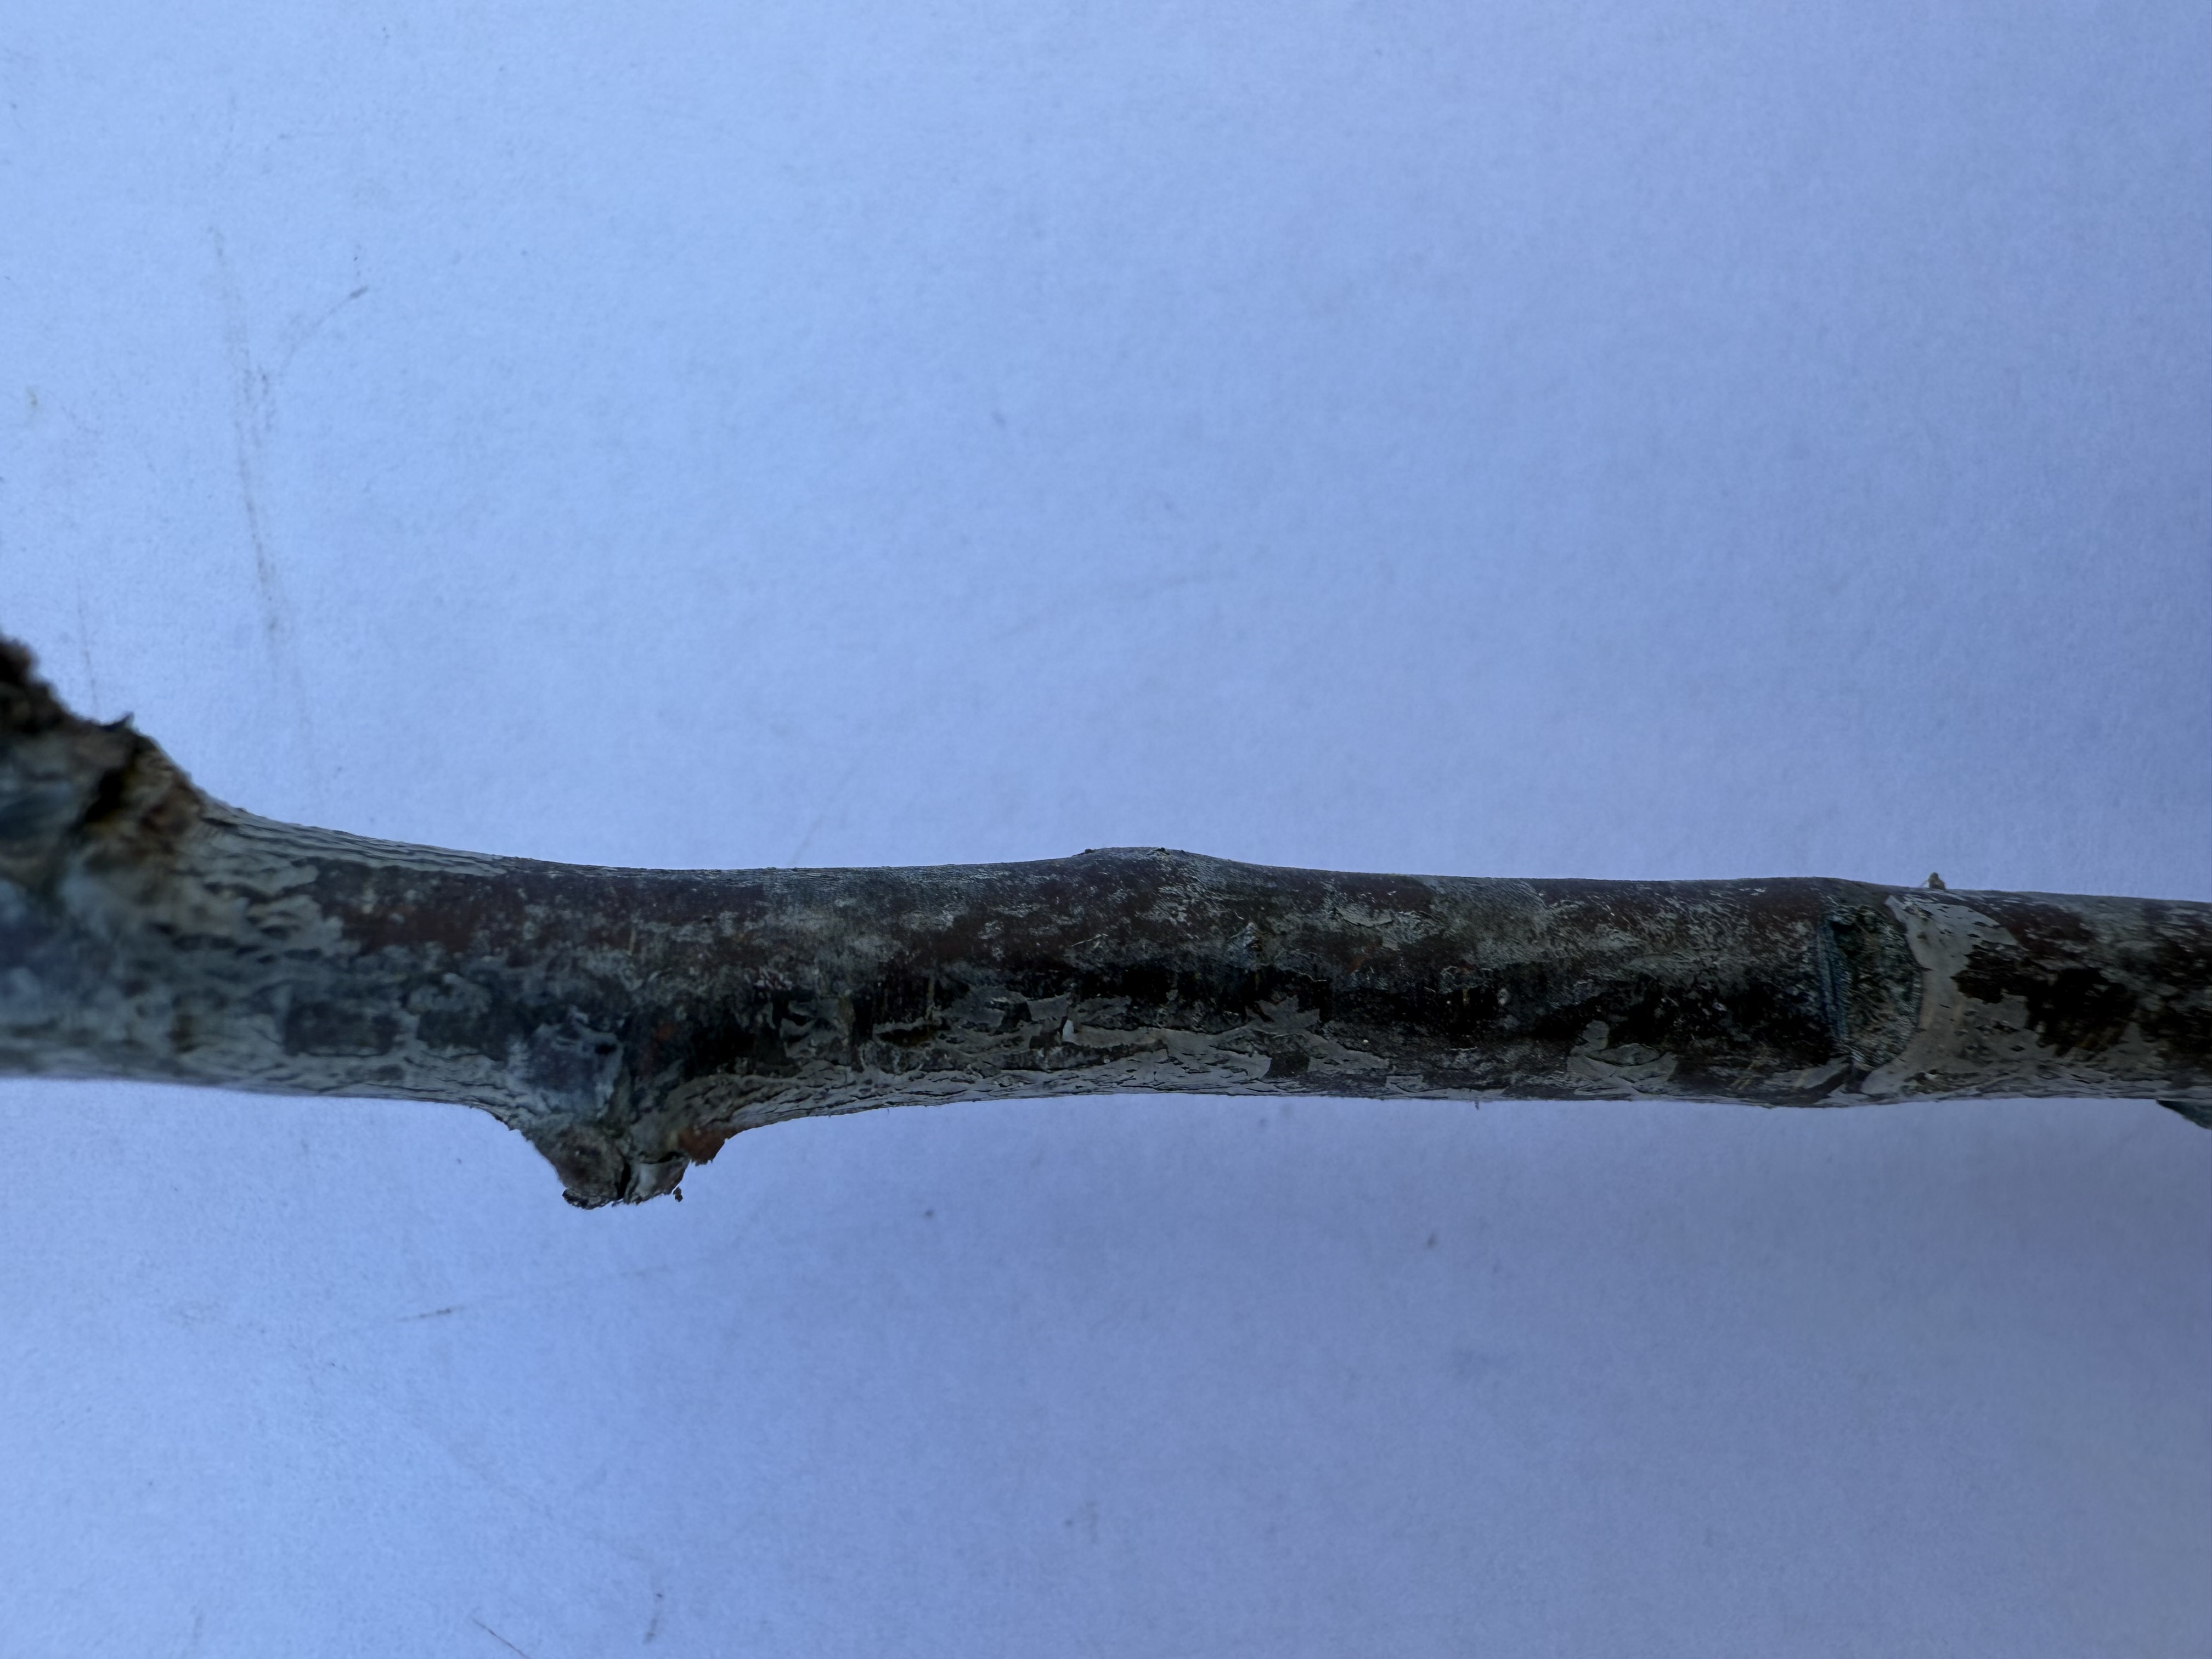
Variety: Black Splendor Plum